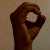
The image shows a hand gesture representing the letter 'O' in Indian Sign Language.